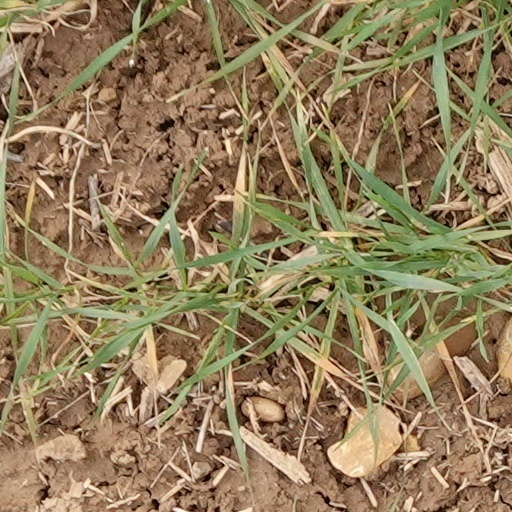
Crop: wheat